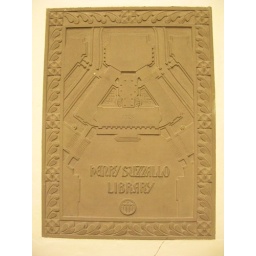
The map of the outside of the library is located inside of the library. On a wall in a hidden back stairwell. Fun find.